Night Tales

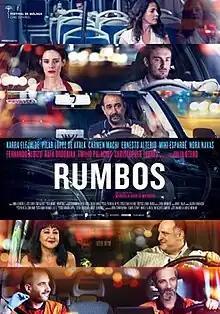
Theatrical release poster

Night Tales is a 2016 Spanish comedy-drama film written and directed by Manuela Burló Moreno. It features an ensemble cast that includes Karra Elejalde, Pilar López de Ayala, Carmen Machi, Ernesto Alterio, Miki Esparbé, Nora Navas, Fernando Albizu, Rafa Ordorika, Emilio Palacios, and Christopher Torres.